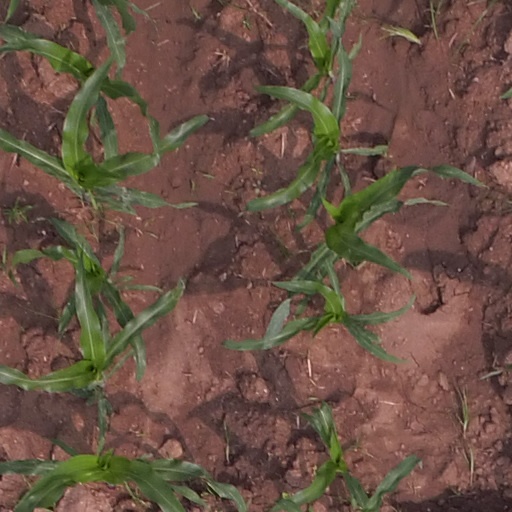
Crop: maize; corn